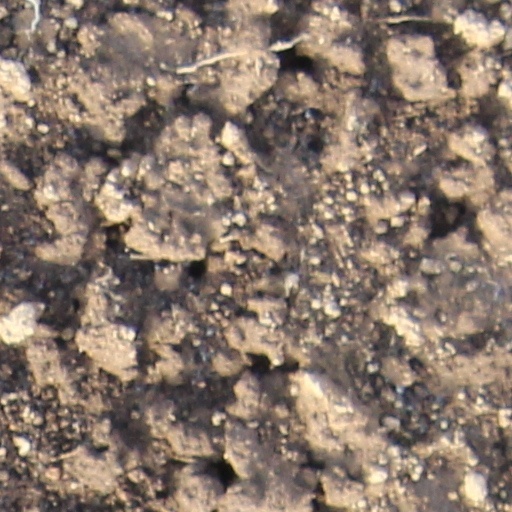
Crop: wheat